Mule (coin)

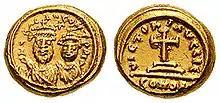
An example of a Heraclius mule

In numismatics, a mule is a coin or medal minted with obverse and reverse designs not normally seen on the same piece. These can be intentional or produced by error. This type of error is highly sought after by collectors, and examples can fetch high prices.